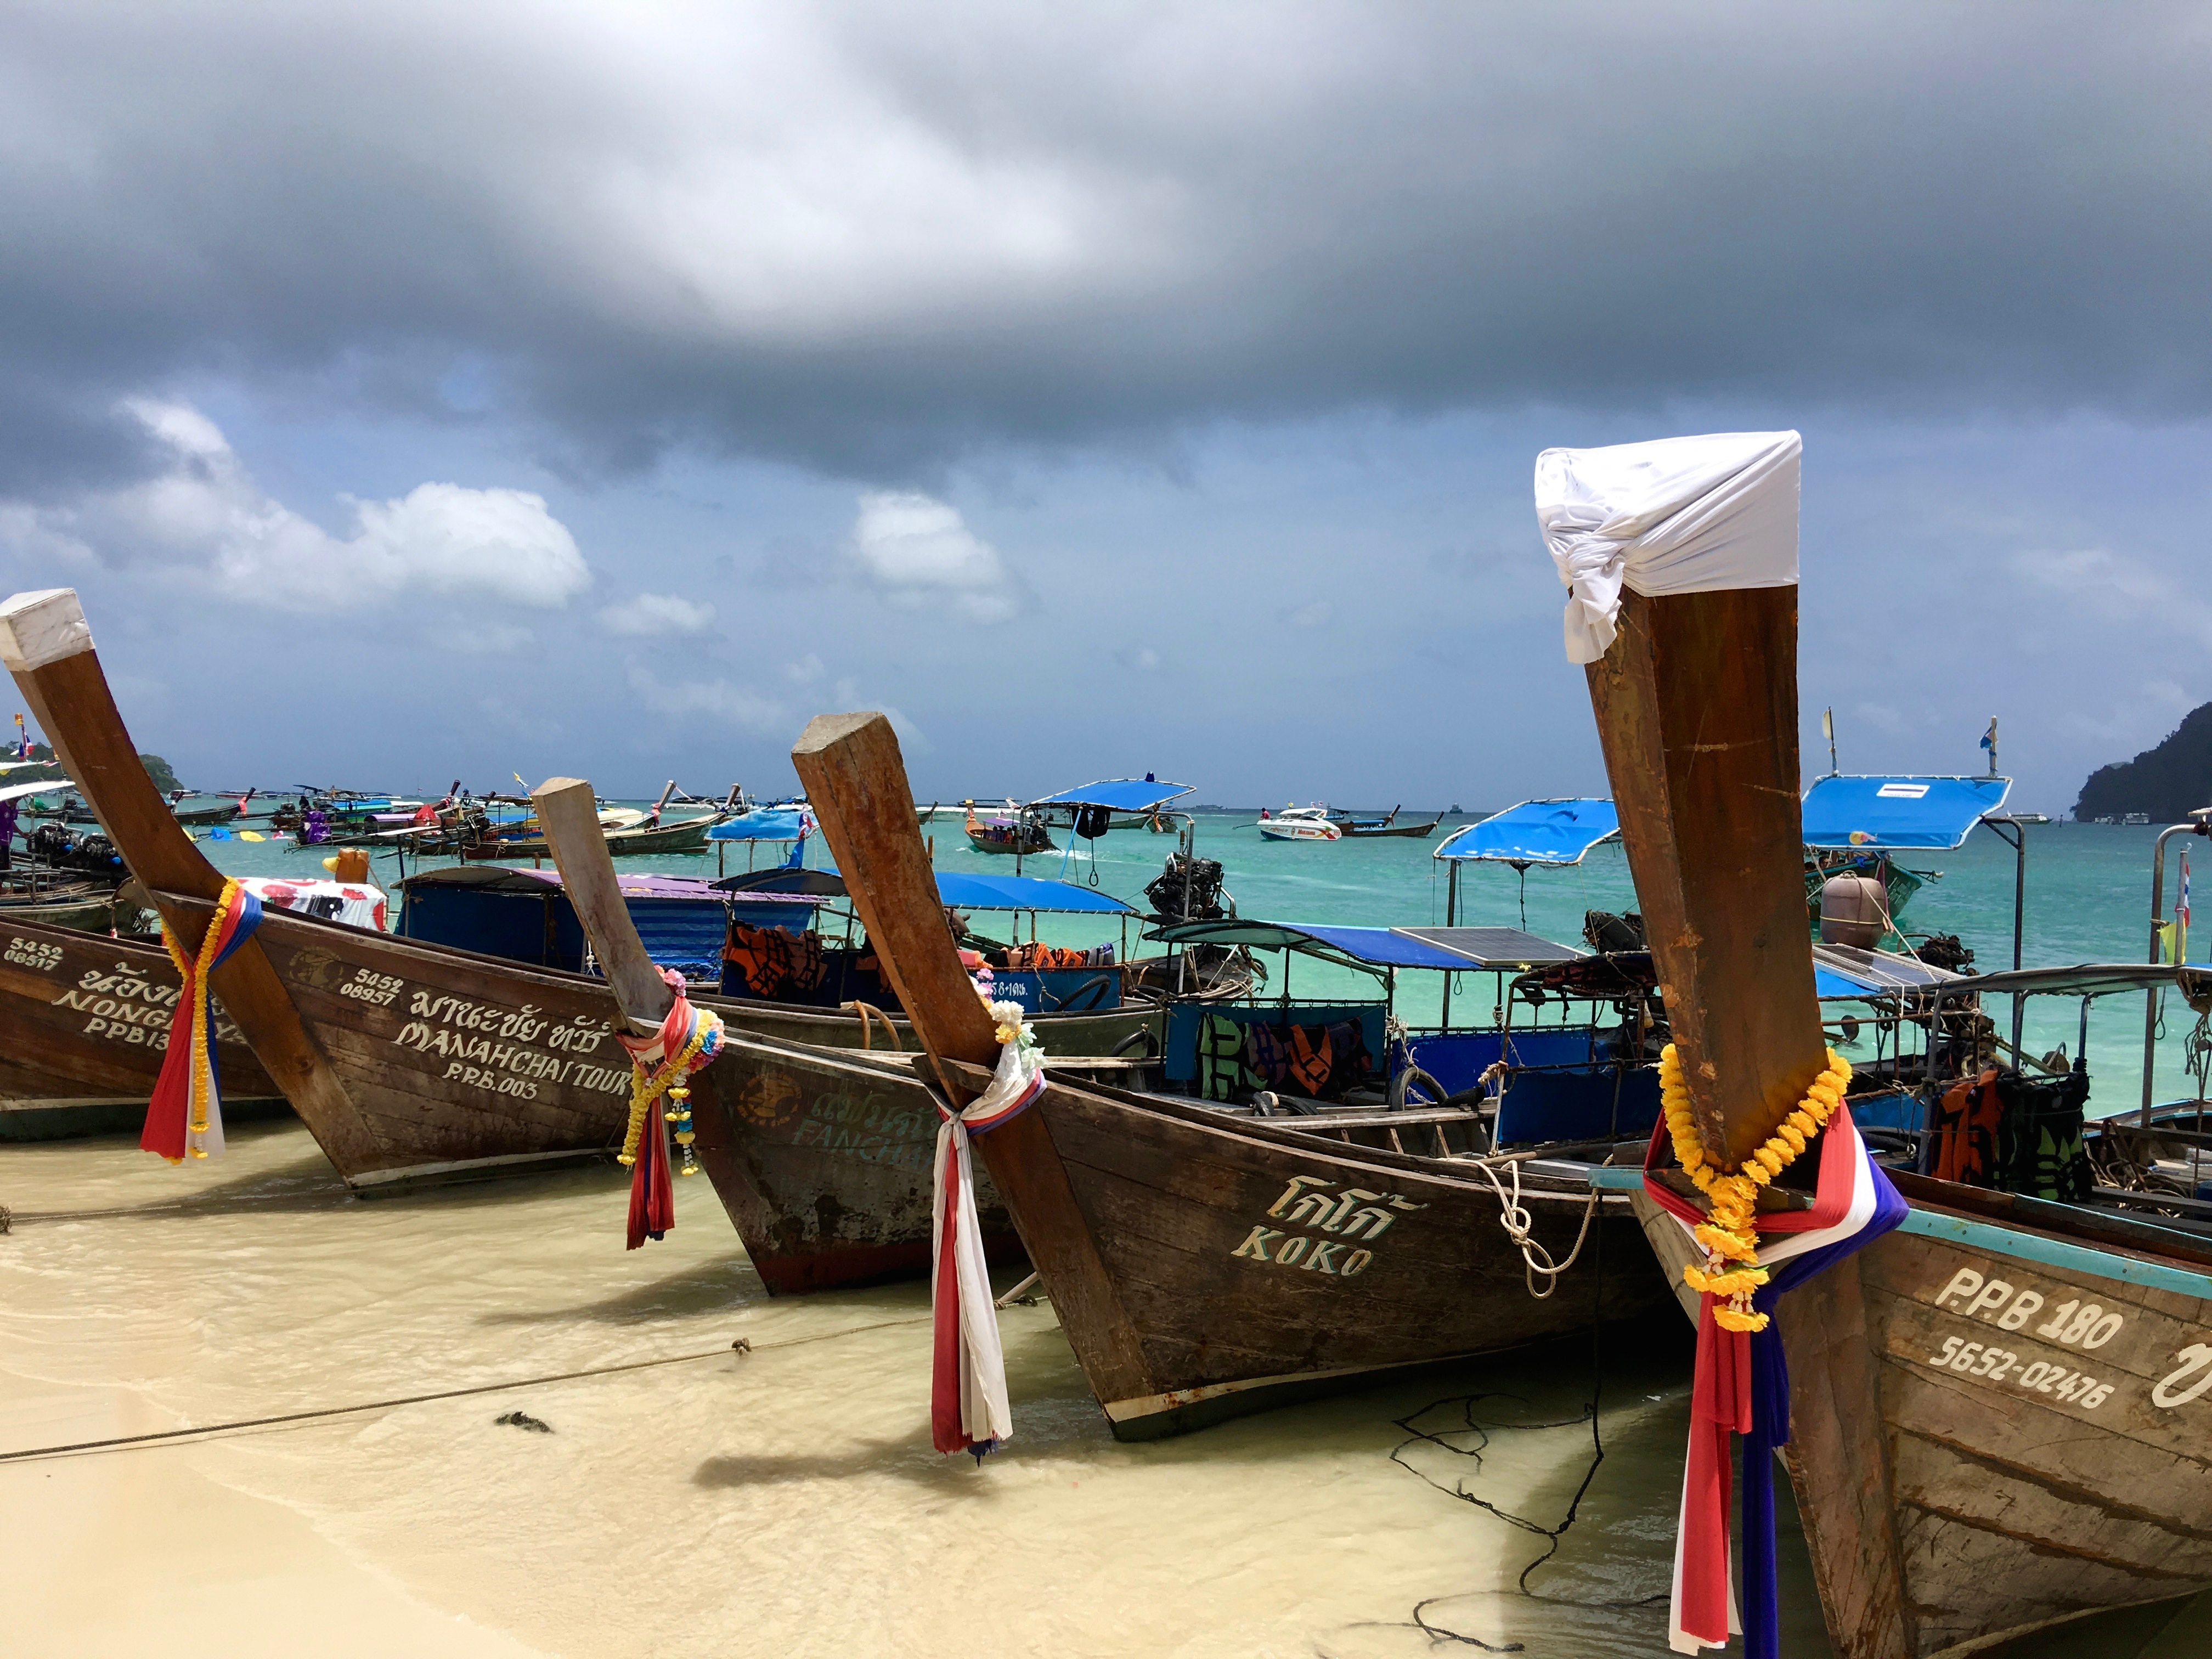
beach, sea, coast, boat, vacation, vehicle, boating, watercraft, fishing vessel